BMW i Vision Circular

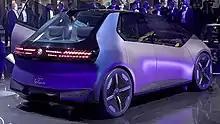

BMW says the i Vision Circular was created to envision what an all-electric compact luxury model from the brand could look like in 2040. The concept's main priority was to be built using 100% recyclable and 100% recycled materials, including a solid-state electric battery. BMW claims to have achieved the 100% recyclability goal and states that the concept is close to using entirely recycled materials. The body of the I Vision Circular is made from a mixture of recycled aluminum, steel and plastic, with the aluminum anodized gold instead of paint, and the steel receiving heat treatment to make it blue. The exterior also features a single piece of glass for the windshield and roof, rear-hinged rear doors, digital graphics on the BMW kidney grilles, which double as the headlights, and similar graphics running along the bottom of the windows, which BMW say could be used to display vehicle information to people outside the car. Kai Langer, head of design at BMW's electric car division, BMW i, emphasized the sustainability of the design, and said the concept was designed with minimalism in mind, noting design decisions such as how the kidney grilles and headlights are combined, while also pointing out traditional BMW design elements such as the Hofmeister kink.